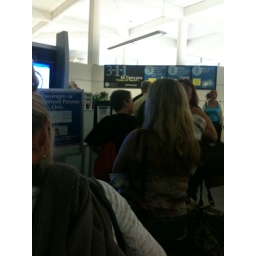
Line to board plane in first leg of trip back home